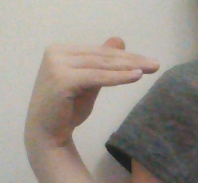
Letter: khaa